Gotham Comedy Club

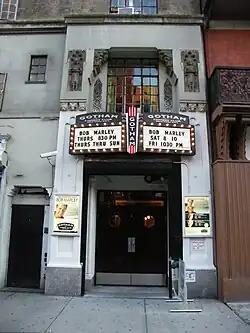
Entrance to the club in the Carteret Building

Gotham Comedy Club is a venue for stand-up comedy in New York City. The comedy club is located on 208 West 23rd Street between Seventh and Eighth avenues in Chelsea, Manhattan.